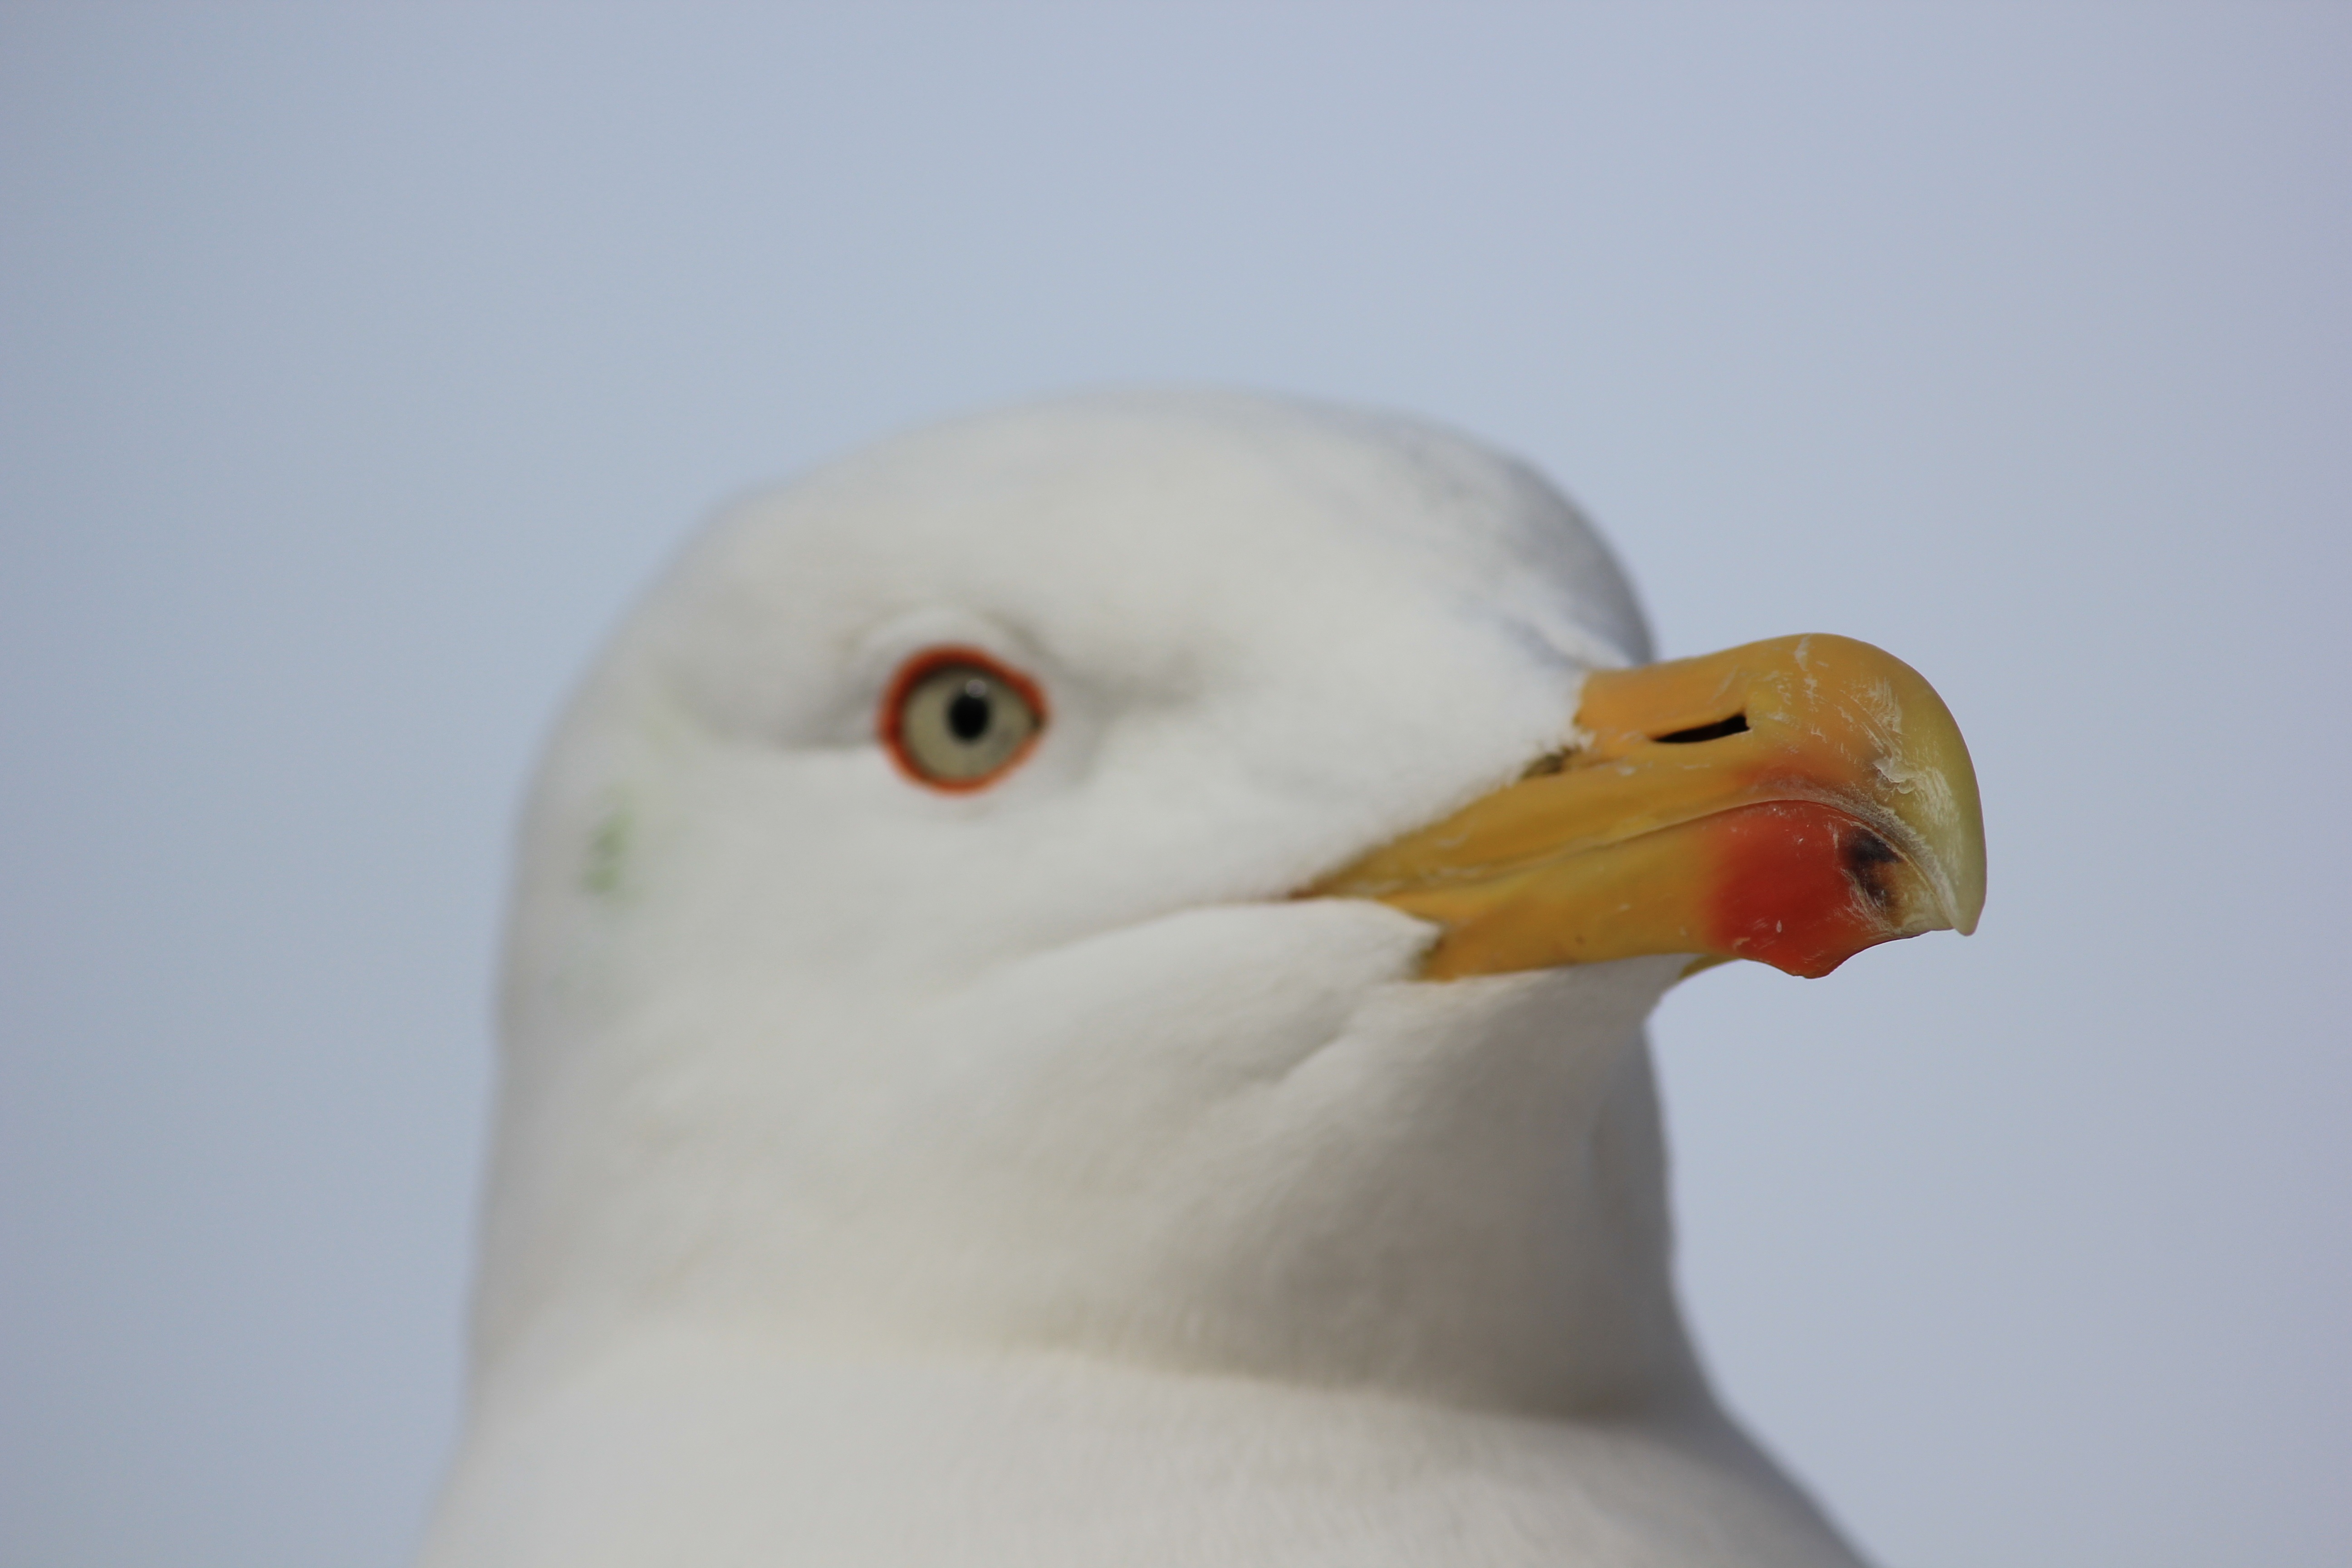
bird, wing, white, seabird, gull, beak, fauna, close up, animals, vertebrate, bill, charadriiformes, european herring gull